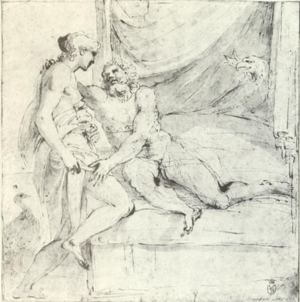
Les fresques de la galerie Farnèse, situées dans le palais Farnèse à Rome, sont une œuvre d'Annibale Carracci exécutée en plusieurs étapes en 1597, puis entre 1606 et 1607. Ont également participé à leur réalisation, son frère Agostino Carracci et quelques-uns des élèves d'Annibale parmi lesquels Le Dominiquin ou le fils d'Agostino et élève de ce dernier et d'Annibale, Antonio Carracci.